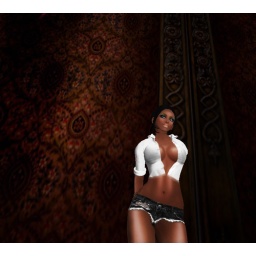
- white tied cotton shirt by baby monkey. - hot pants - white socks. - bracelets by zaara. - high heel clogs by a-bomb